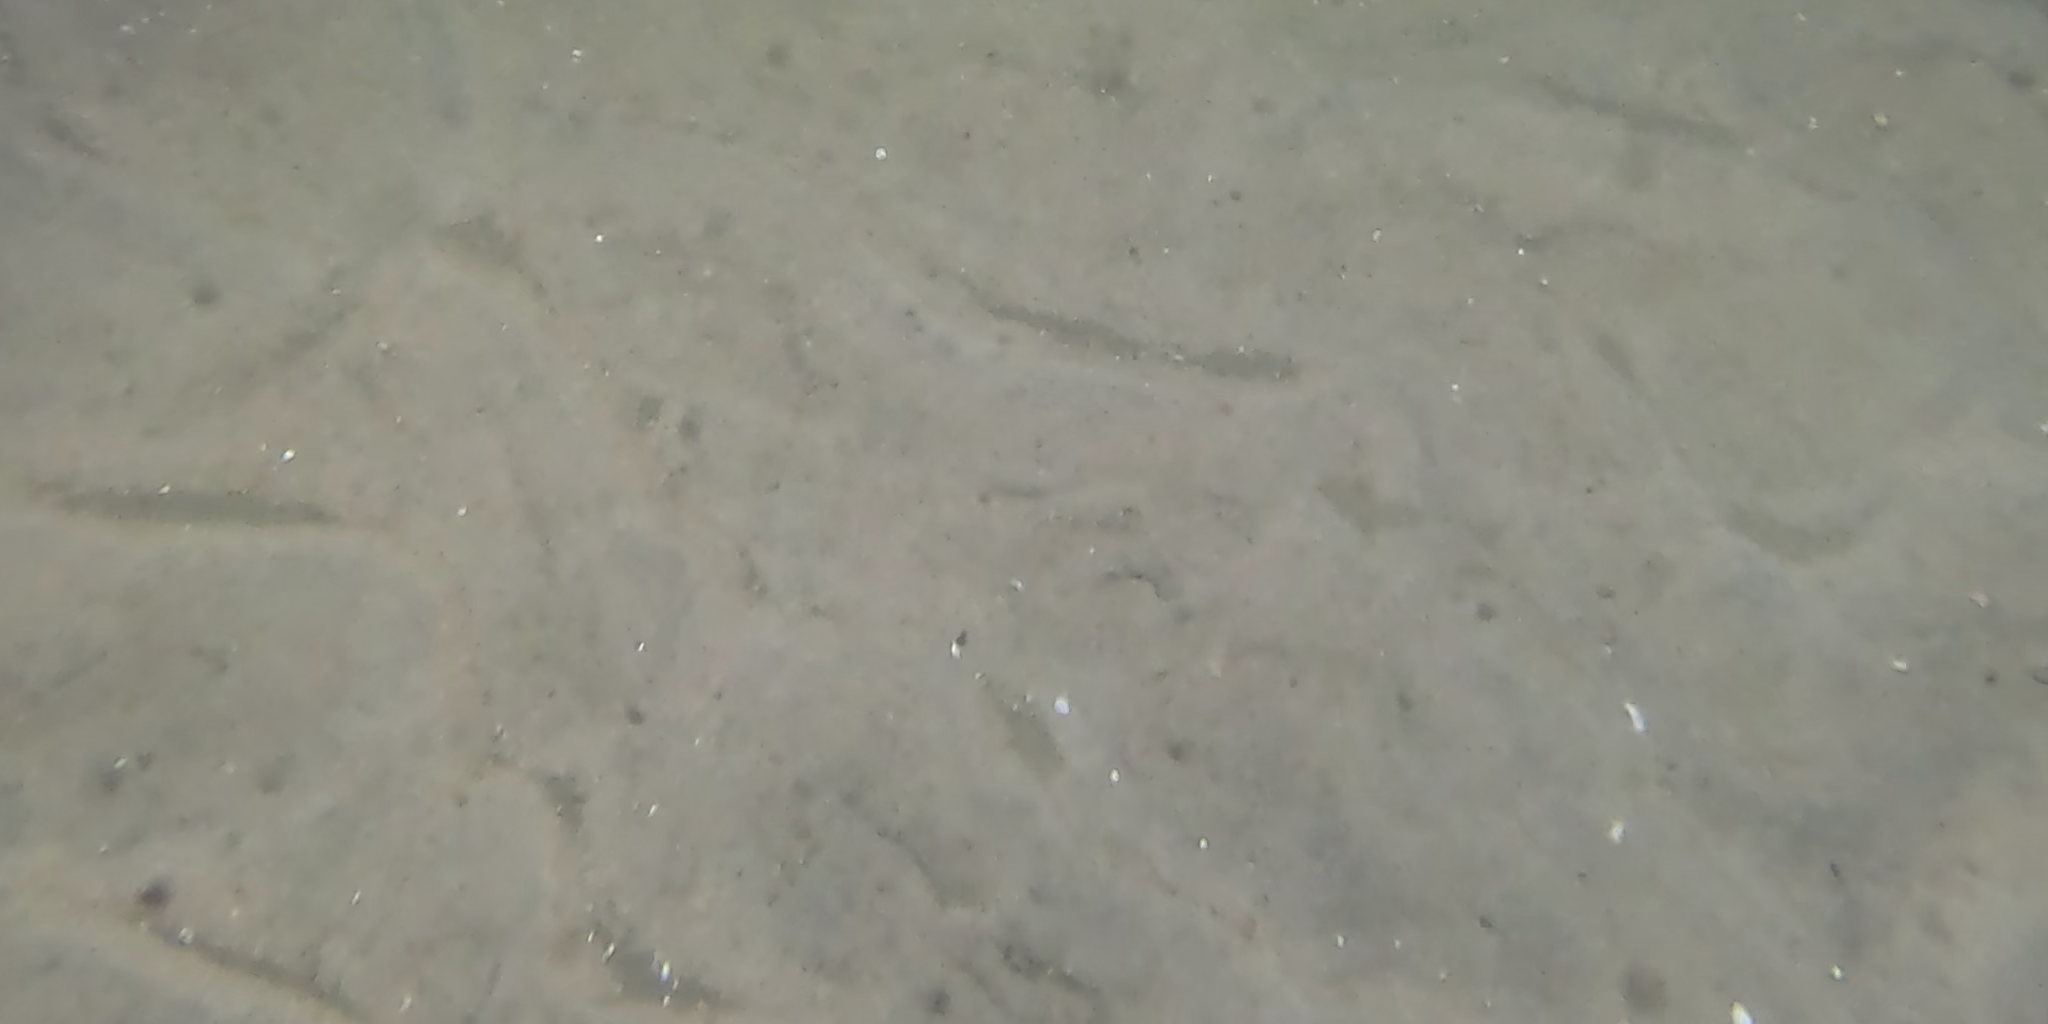
Seabed habitat: sand